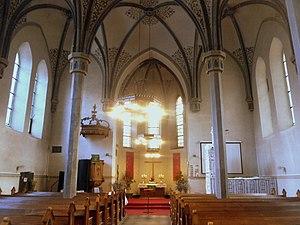
L'église de la paix ou Friedenskirche d'Eupen est un édifice religieux protestant, classé, situé à Eupen, dans la province de Liège.